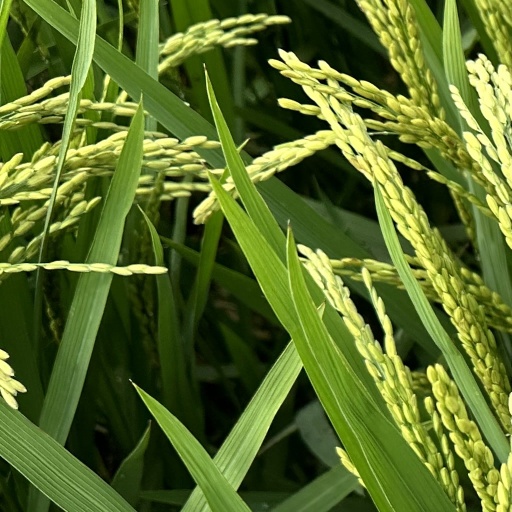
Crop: rice